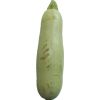
Label: Zucchini 1